Papal Inquisition in Spain

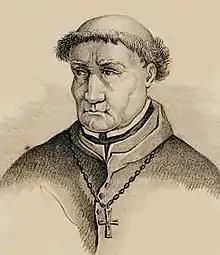
Tomás de Torquemada

The papal Inquisition was almost nonexistent in Castile-Leon. From the 13th to 15th centuries, sources rarely mention heretics, with trials handled by episcopal courts, not papal inquisitors. Bishop Roderic of León (1209–1232) expelled Cathars from France. In 1236, King Ferdinand III of Castile arrested heretics in Palencia, branding them with hot iron, though the local bishop reconciled them with the church. King Alfonso X's 1255 statutes mandated death for unrepentant heretics, but no executions are recorded in Castile for the next two centuries. In 1317, the Archbishop of Compostela, Roderic, captured six Apostolic Brethren fleeing southern France's Inquisition, consulting Toulouse inquisitor Bernard Gui for guidance.